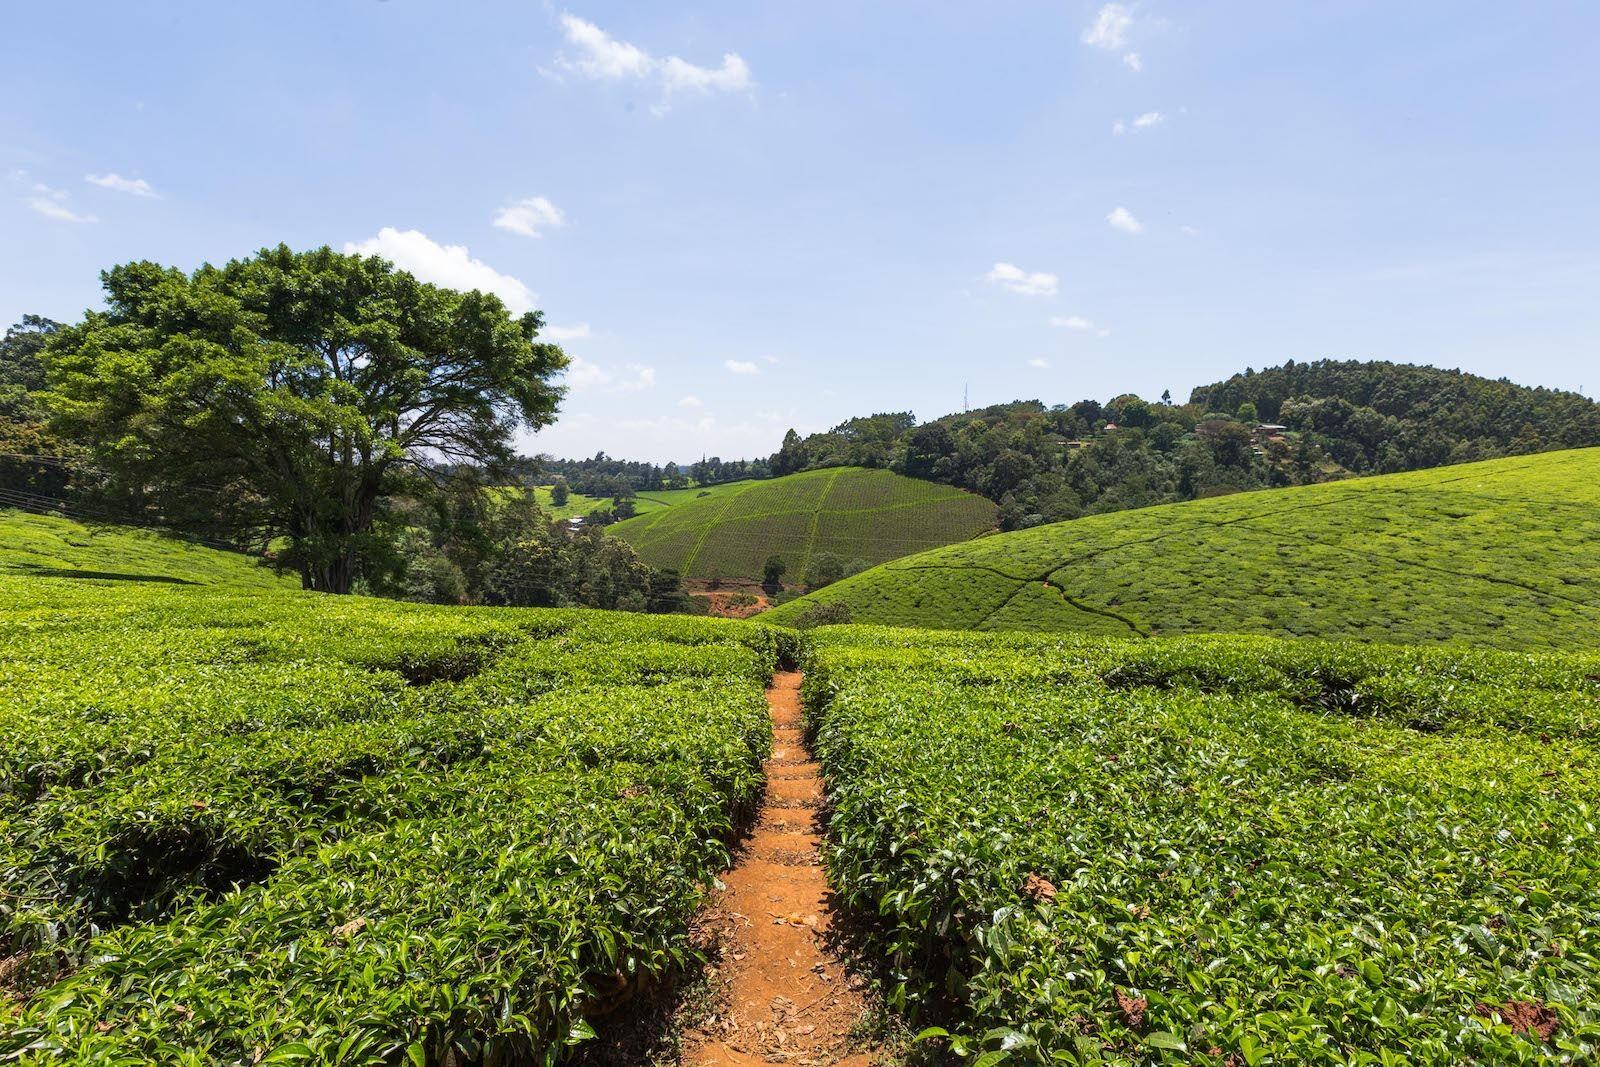
Mazao ya chai yamepandwa kwa mpangilio mzuri shambani, yakionyesha ustawi mkubwa unaotokana na mbinu za kisasa za kilimo katika uzalishaji wa viwanda.